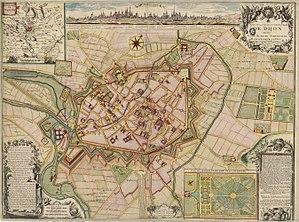
Plan de la Ville et des Environs de Dijon (1730)